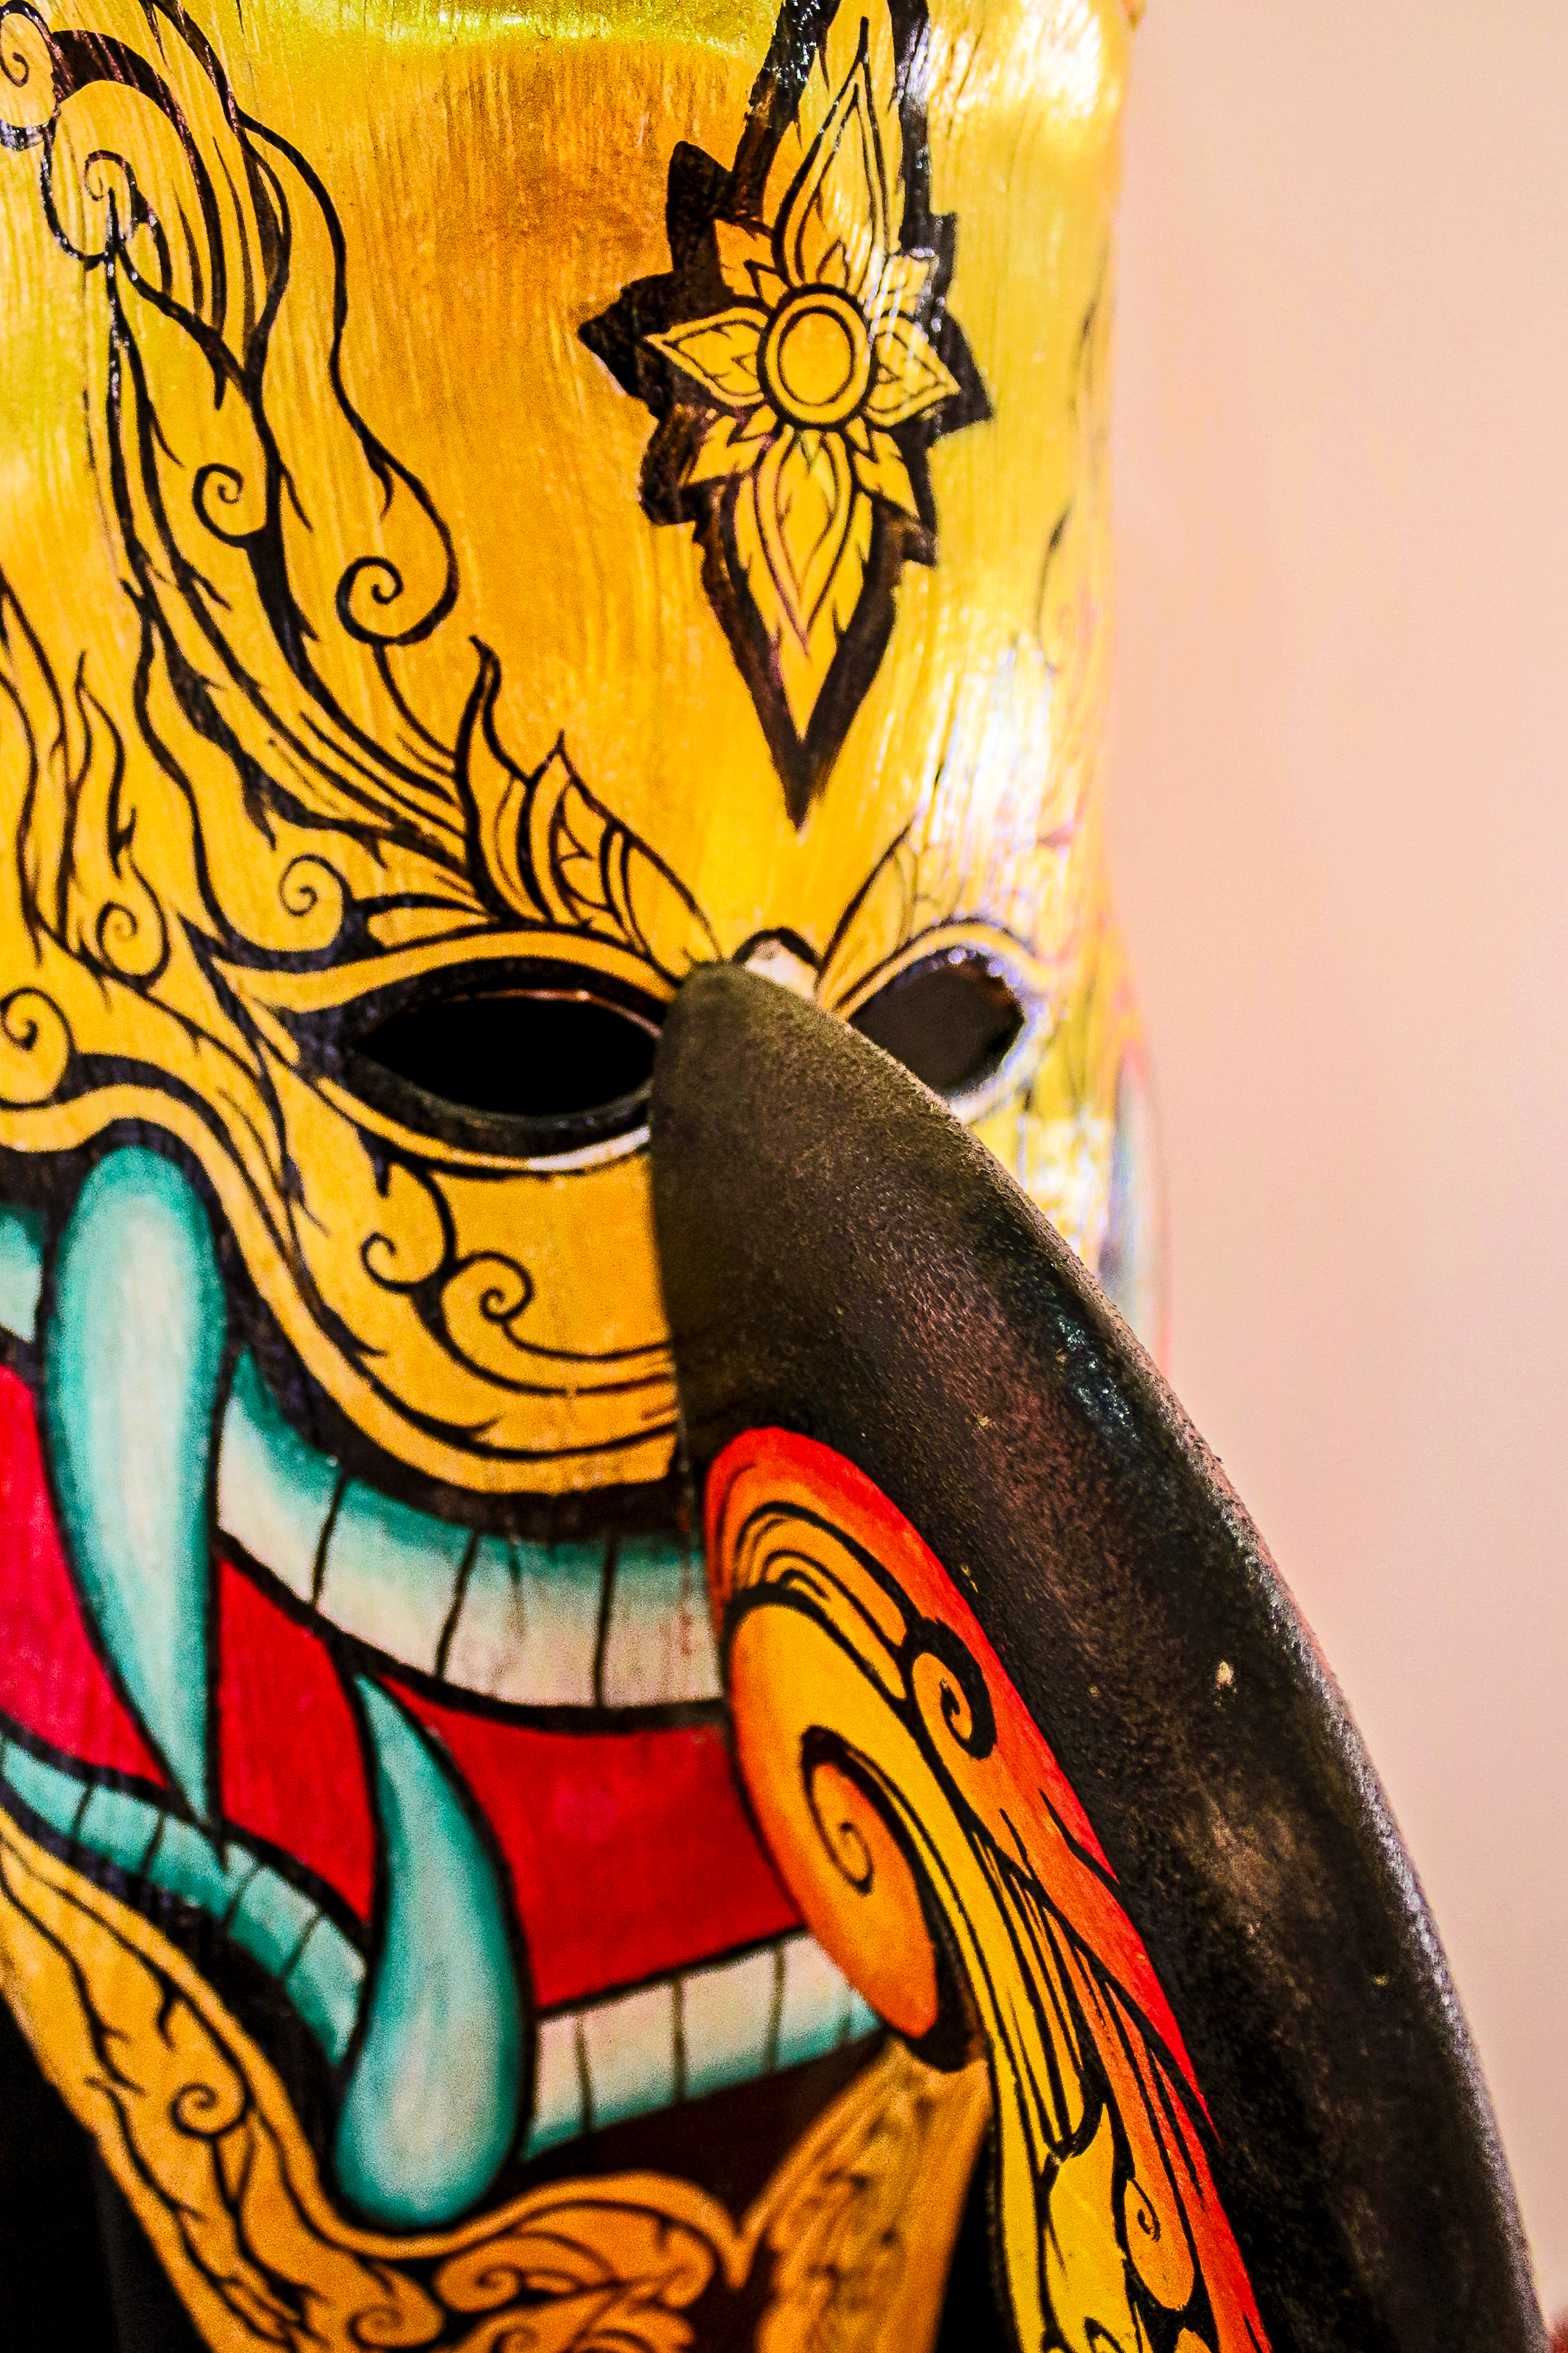
festival, mask, culture, thailand, asia, monster, thai, costume, art, ghost, ancient, colorful, asian, people, traditional, halloween, tradition, fashion, beauty, dress, phi, cloth, khon, clothing, performance, cultural, dance, performing, background, travel, yellow, modern art, illustration, visual arts, painting